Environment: real
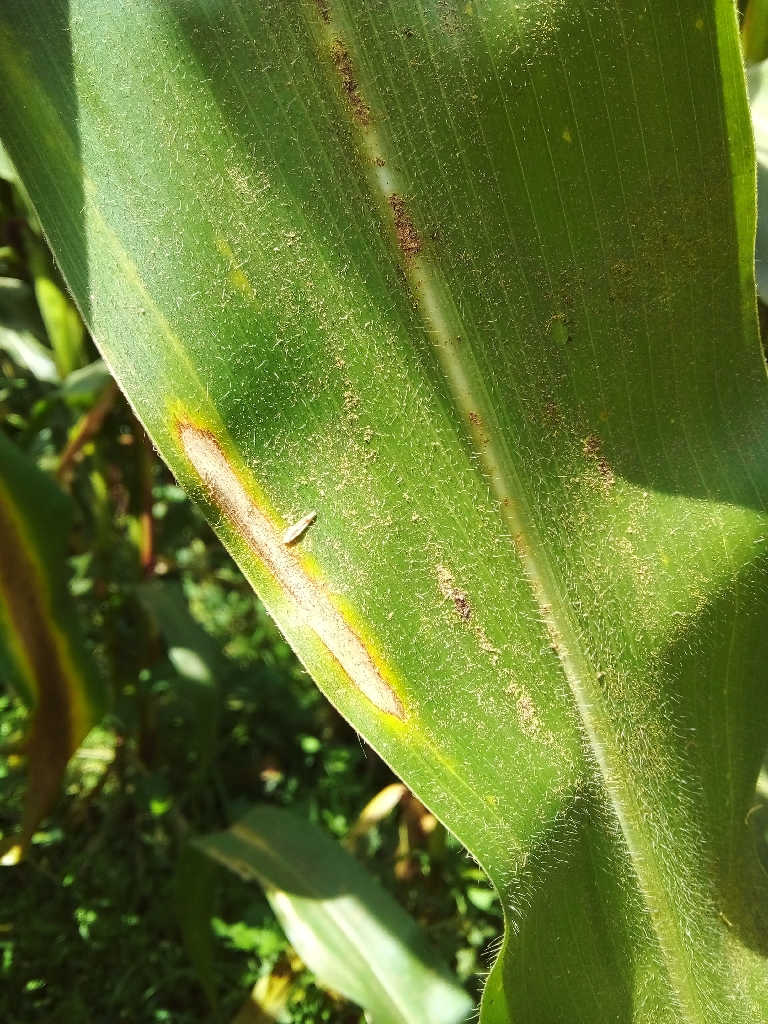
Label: northern_corn_leaf_blight